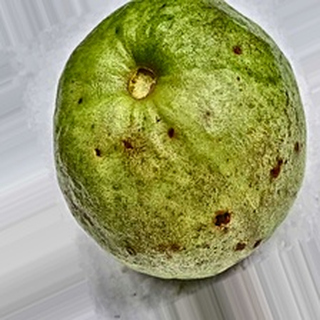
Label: guava_fruit_fly